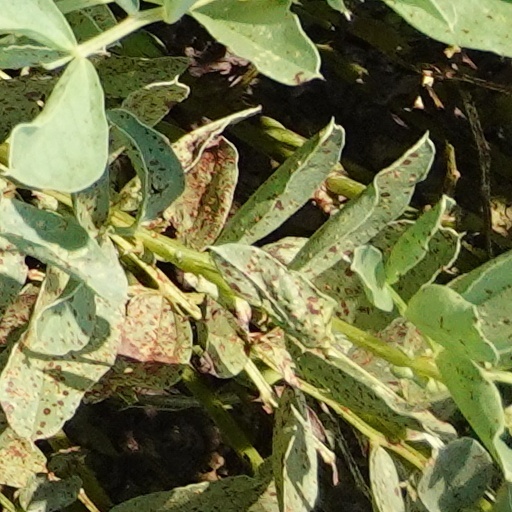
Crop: wheat